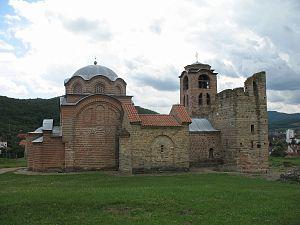
Kuršumlija est une ville et une municipalité de Serbie situées dans le district de Toplica. Au recensement de 2011, la ville comptait 12 866 habitants et la municipalité dont elle est le centre 19 011.
Les monuments culturels d'importance exceptionnelle sont les monuments de Serbie qui possèdent le plus haut degré de protection.